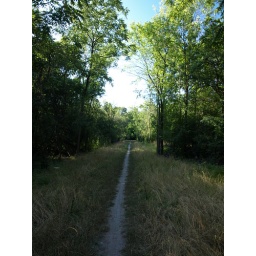
The entrance to the forest preserve near my house -- I guess I just like this kind of shot.